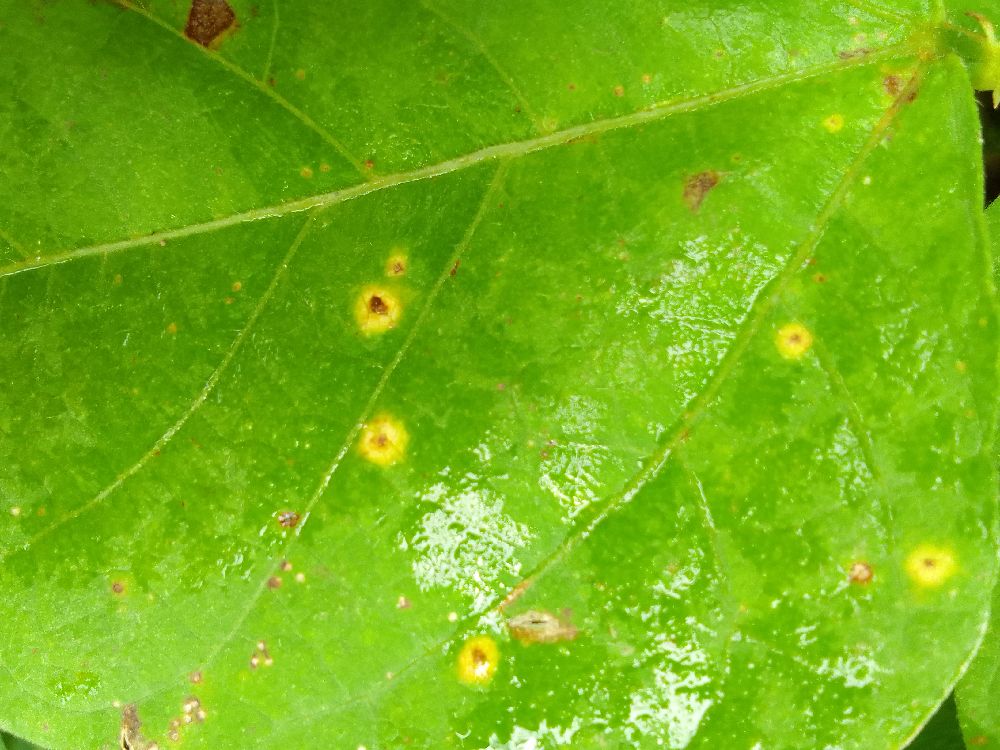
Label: rust